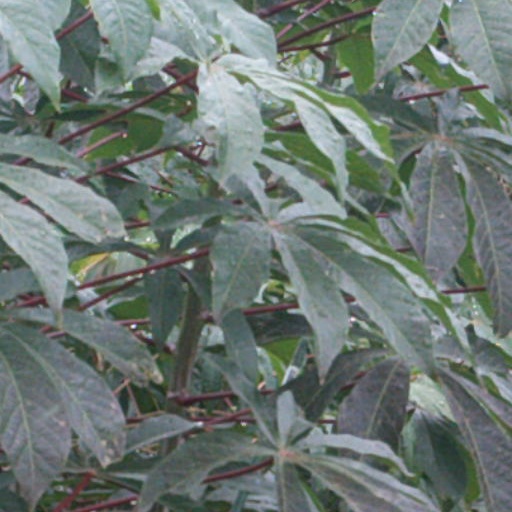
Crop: cassava